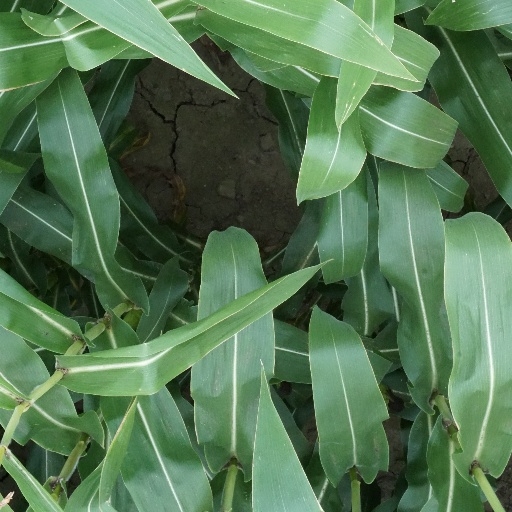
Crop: maize; corn